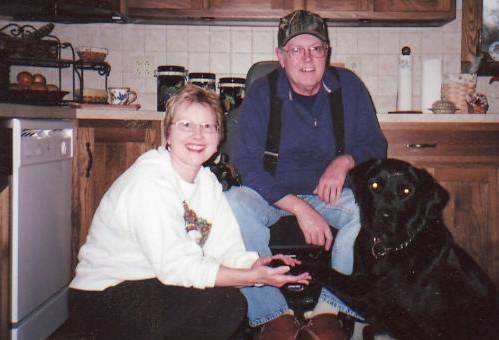
Label: dog